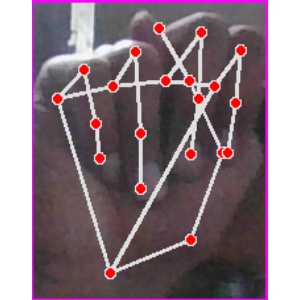
अक्षर: न